Money Monster

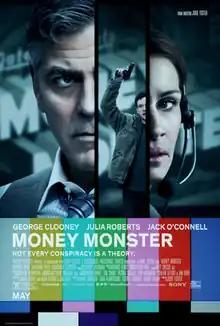
Theatrical release poster

Money Monster is a 2016 American crime thriller film directed by Jodie Foster, from a screenplay by Jamie Linden, Alan Di Fiore, and Jim Kouf. It stars George Clooney as financial television host Lee Gates and Julia Roberts as his producer Patty Fenn, as they are put in an extreme situation when an irate investor takes them and their crew as hostage. The cast also features Jack O'Connell, Dominic West, Caitríona Balfe, and Giancarlo Esposito.